Lansdowne Christian Church

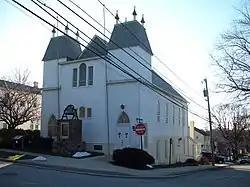
Lansdowne Christian Church, December 2009

Lansdowne Christian Church (LCC, also known as Hull Memorial) was established in 1903 in Lansdowne, Maryland. Part of the Christian Church (Disciples of Christ) denomination, Lansdowne Christian Church is located at 101 Clyde Avenue, Lansdowne, Baltimore, Maryland 21227 in southwest Baltimore County, on the southwestern outskirts of the City of Baltimore. Rev. J. B. DeHoff was the first pastor in the early 20th century. The church is currently led by the Rev. Trent Owings.